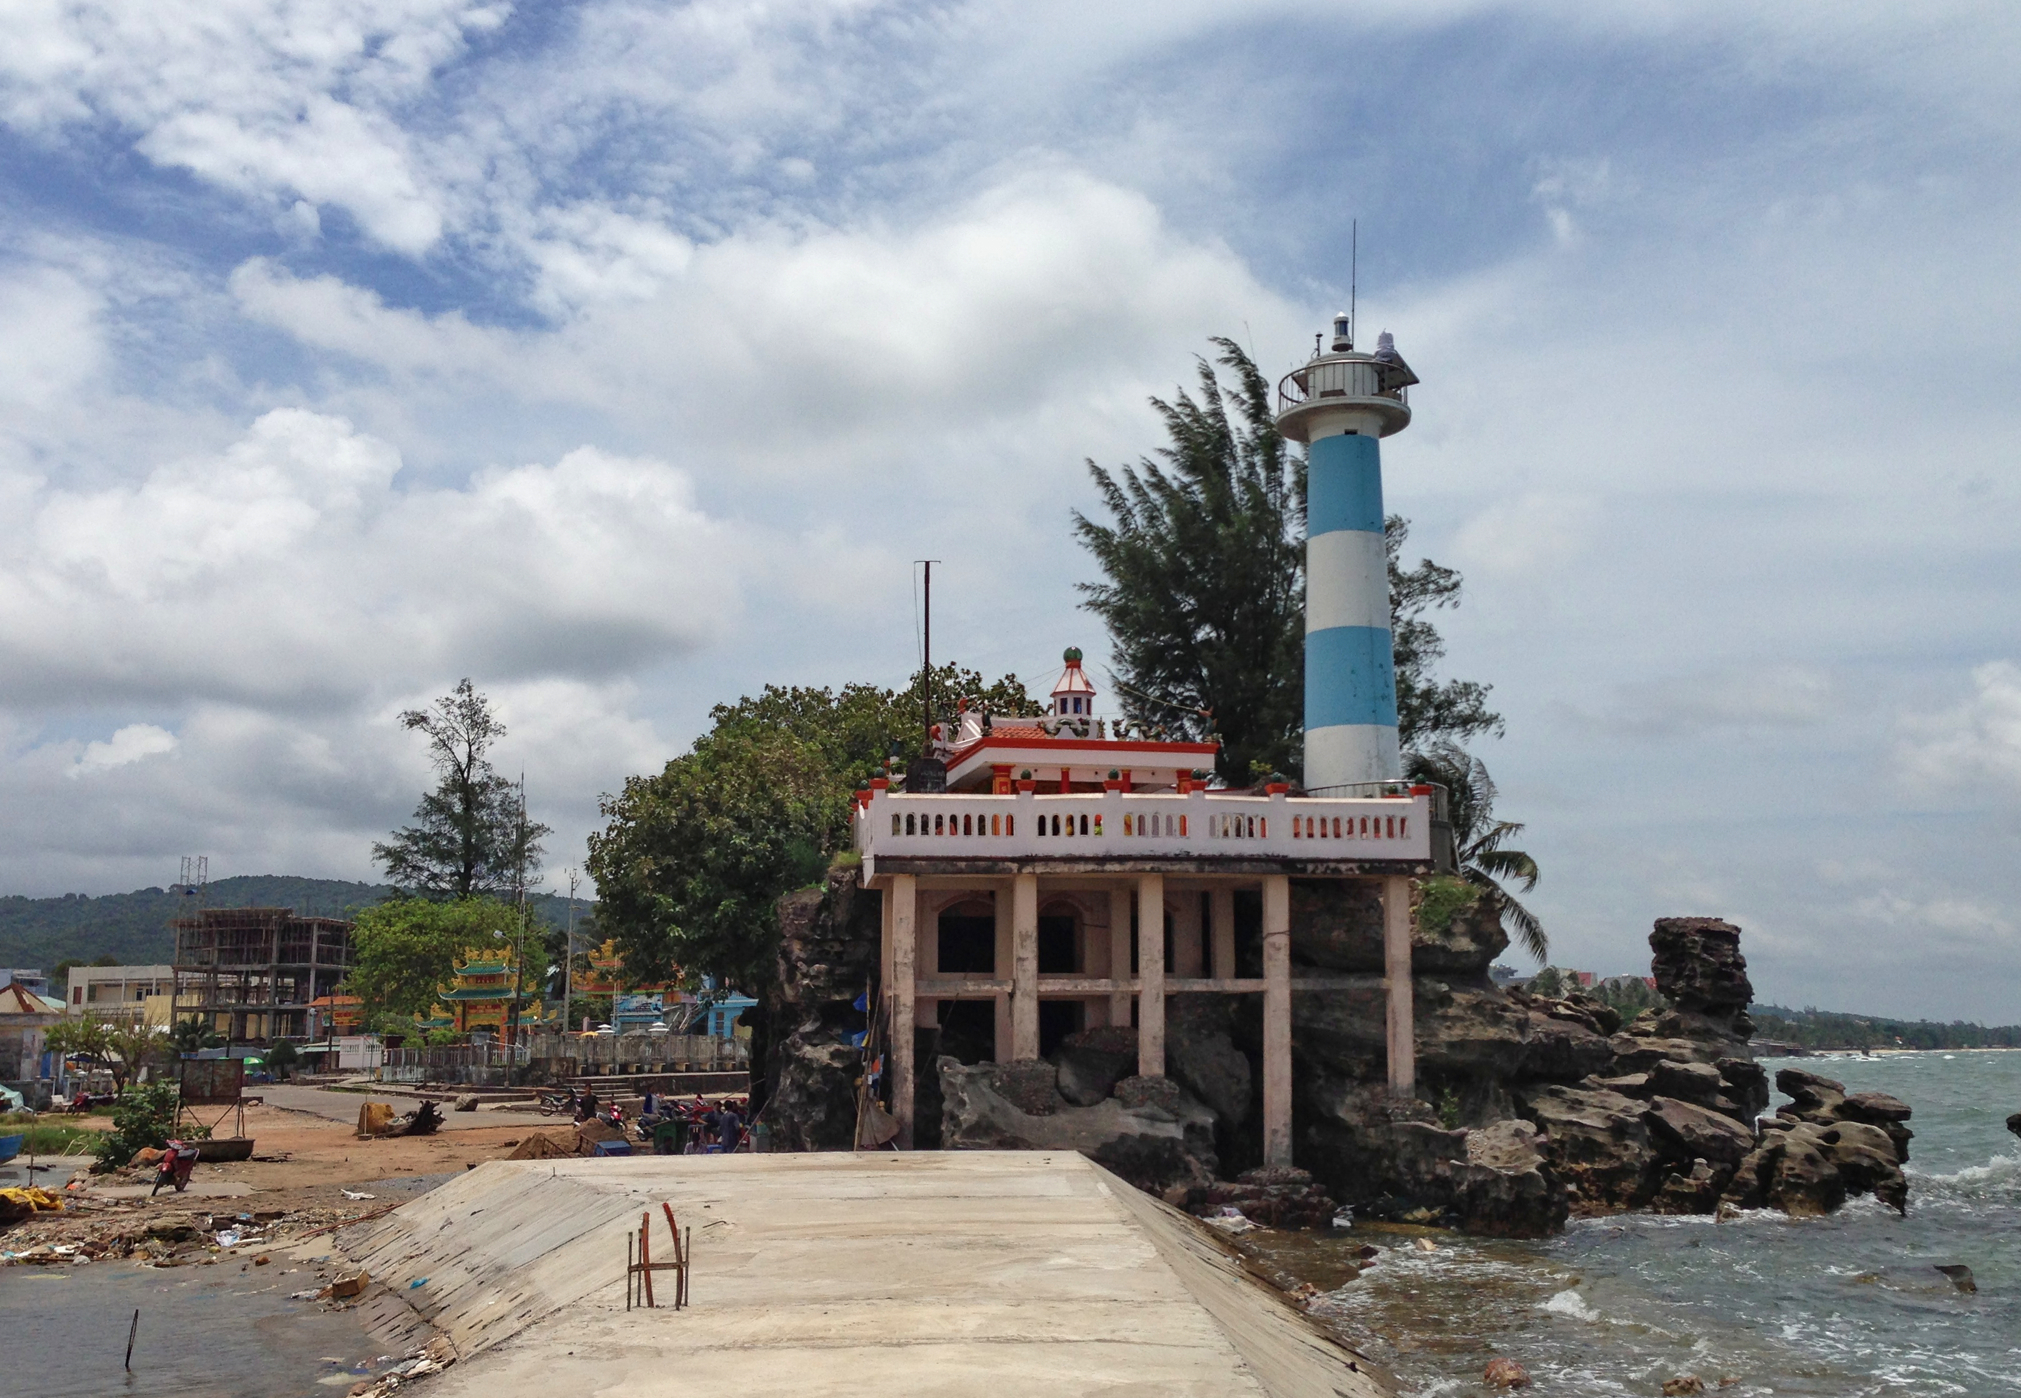
user: text: Ngọn hải đăng trong hình có màu gì?
assistant: text: Xanh dương và trắng

user: text: Có bao nhiêu công trình chính được xây trên ghềnh đá giữa biển?
assistant: text: Hai

user: text: Ngọn hải đăng và ngôi đền trong ảnh nằm ở địa điểm nổi tiếng nào của Việt Nam?
assistant: text: Dinh Cậu, Phú Quốc

user: text: Là một địa điểm tâm linh, người dân địa phương thường đến đền Dinh Cậu để cầu nguyện điều gì?
assistant: text: Cầu cho những chuyến ra khơi bình an, thuận buồm xuôi gió và đánh bắt được nhiều hải sản

user: text: Đền Dinh Cậu và ngọn hải đăng được xây dựng trên cùng một ghềnh đá tự nhiên. Hai công trình này có vai trò khác nhau nhưng lại gắn bó chặt chẽ với nhau như thế nào đối với đời sống của người dân địa phương?
assistant: text: Ngọn hải đăng có nhiệm vụ dẫn đường cho tàu thuyền, còn đền Dinh Cậu là nơi thờ cúng và cầu nguyện cho sự an lành của ngư dân. Chúng cùng nhau thể hiện sự kết nối giữa tín ngưỡng tâm linh và hoạt động hàng hải, mang lại cả sự định hướng vật chất và tinh thần cho cộng đồng biển.